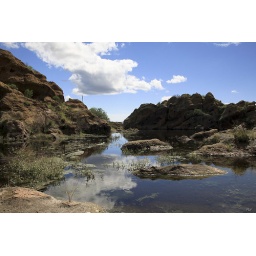
The clouds seem to be playing in the water here in this Sonoran Desert wet spot.